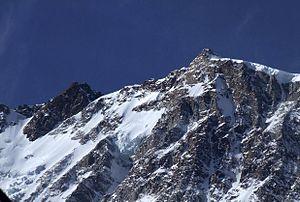
Le Nordend est un sommet du mont Rose, dans les Alpes valaisannes, culminant à 4 608 m d'altitude, à la frontière entre la Suisse et l'Italie.